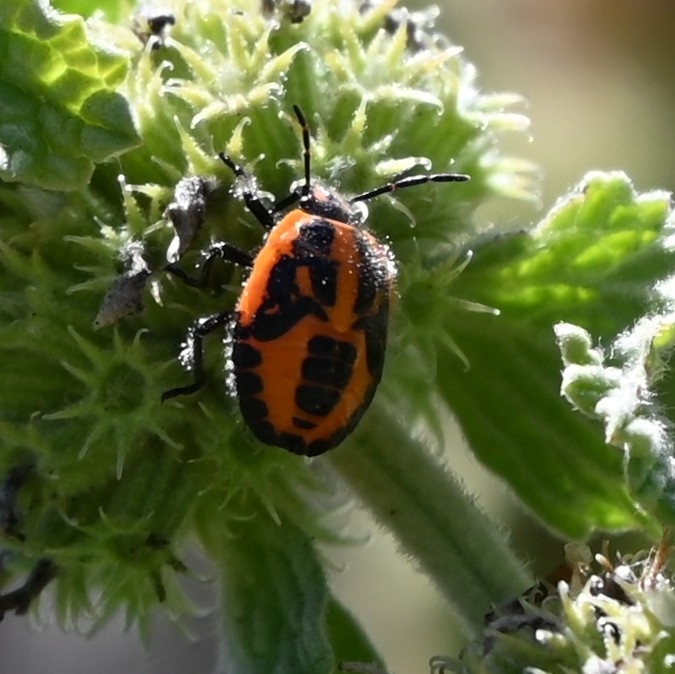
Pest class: stink_bug